Bati (bread)

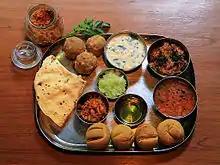
Daal Baati Thaali

It is traditionally prepared by coarsely mashing "baati" and pouring ghee on top of it. It is commonly served at all festivities, including religious occasions, wedding ceremonies, and birthday parties in Rajasthan.